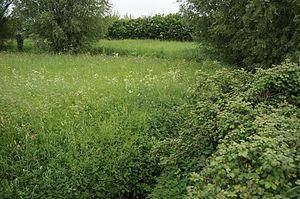
La Réserve naturelle régionale du vallon de la Petite Becque.- Le Circuit des 5 Becques Herzeele.- Nord (département français)
La réserve naturelle régionale du vallon de la petite Becque est une réserve naturelle régionale située dans les Hauts-de-France. Classée en 2010, elle occupe une surface d'un hectare et protège des habitats comprenant des prairies humides et des mares.